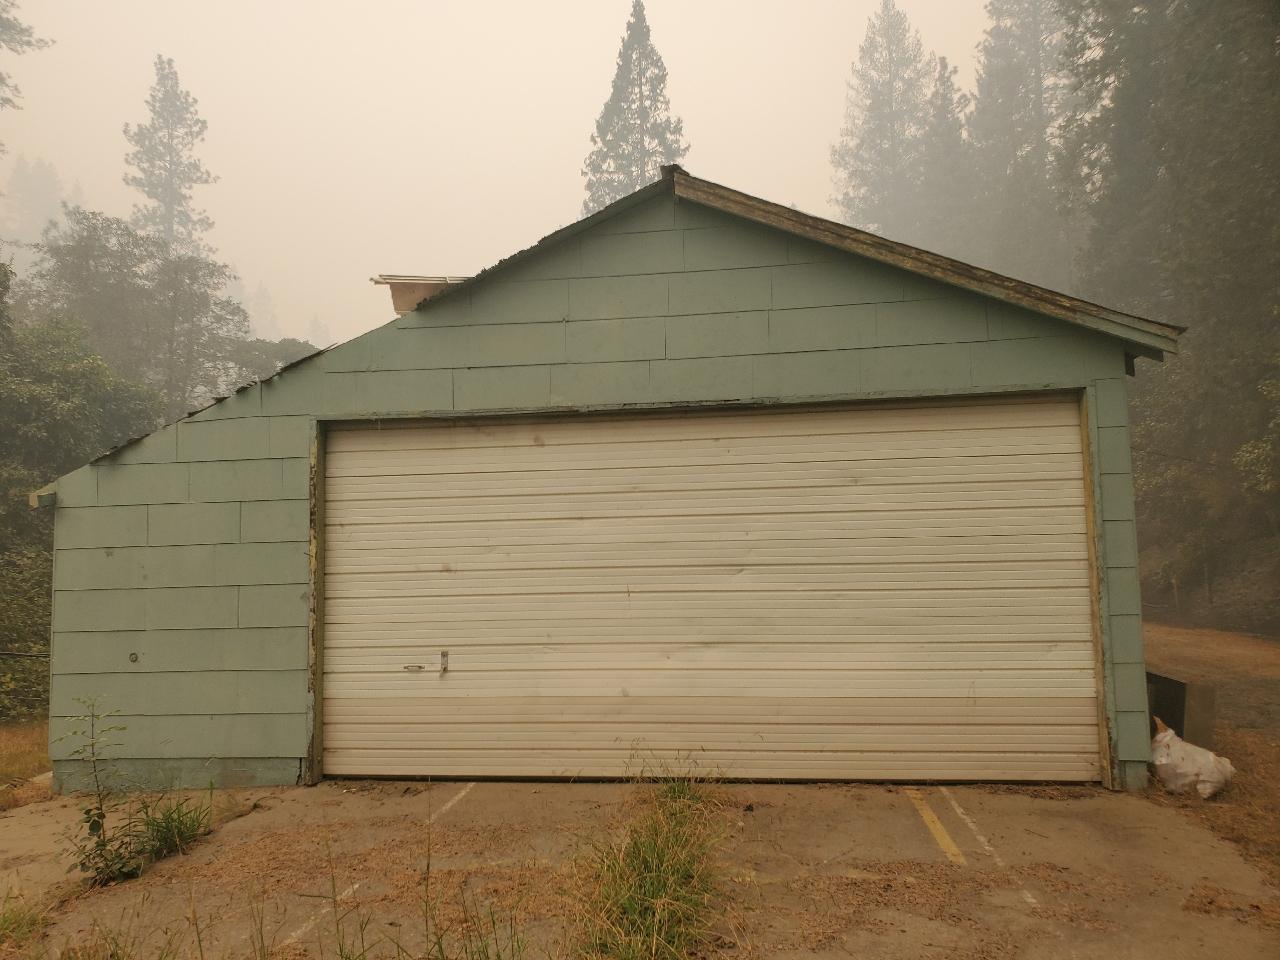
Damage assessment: no_damage